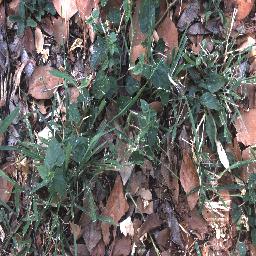
Label: negative